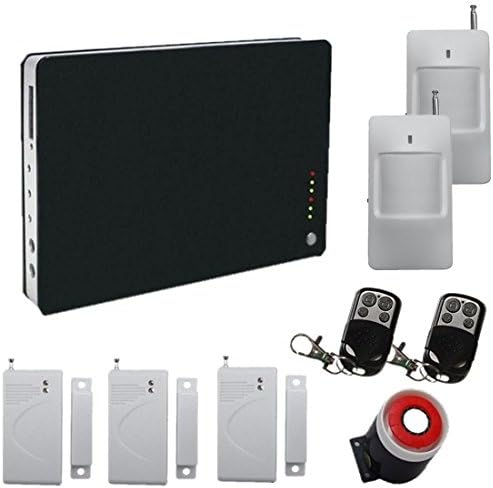
Generic GSM Home Alarm System Kit Support iOS and Android Application
Category: Tools & Home Improvement
The alarm system adopts SMS data transmission and voice platform of GSM network to send control command and receive alarm message remotely. The system can be armed according to user¡¯s requirements. When a signal is detected by sensors, the sensors will send alarm signal to alarm host immediately. Then the alarm host will send alarm SMS to pre-set mobile phone numbers, and meanwhile dials its preset telephone/mobile phone numbers automatically. In addition, user can dial the number in the alarm host to remote control the host, such as arm, disarm etc.  FEATURES: Support Iphone /Android Application, easy & convenient to remotely control;  4 languages for customization, English/Spanish/Russian/German for option;This is English model,if you need other language please contact us before your purchase.  Whether send SMS or not when arm/disarm;  Built-in 12 wireless zones (1 emergency zone & 1fire alarm zone), and 2 wired zone  10 Wireless zones can be independently Arm/Disarm  Automatically send SMS to 3 preset phone numbers while alarming;  Automatically call 3 preset phone numbers and start on-site listen in while alarming;  Real-time report the alarm zone remotely by SMS and voice reminding;  With user-friendly voice reminder while operating the alarm host;  Support two-way communications;  Built-in dedicated emergency alarm zone and fire alarm zone;  Automatically report while the AC power failed or recovered and switch to backup battery when the external power failure;  GSM850/900/1800/1900Mhz  The system comes complete with : * 1 X Main control panel  * 3 X Door/Window contacts * 2 X Passive motion detectors * 1 X Loud, 110dB wired siren * 2 X Keyfobs to activate / deactivate the alarm Technical 1. Wireless frequency: 433MHz 2. GSM frequency: 850/900/1800/1900MHz 3. Size: 150mm£¨L£¡Á100mm£¨W£¡Á16mm£¨H£
Features: Compatible with Android Apps & iOS Apps | Automatically send SMS to 3 preset phone numbers while alarming | Automatically call 4 preset phone numbers an d start on-site listen in while alarming | Automatically SMS report and call alert while the AC power failed or recovere automatically switch to backup battery | 10 seconds voice record